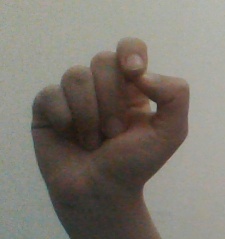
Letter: fa